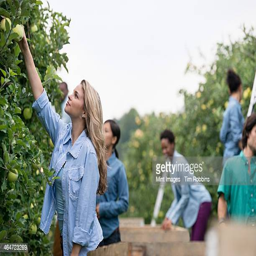
an organic orchard on a farm .